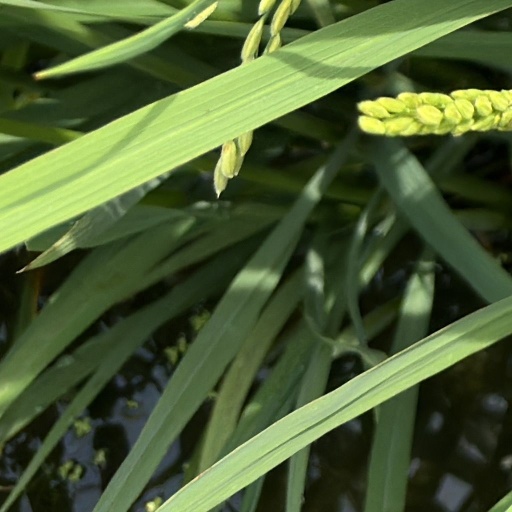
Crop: rice